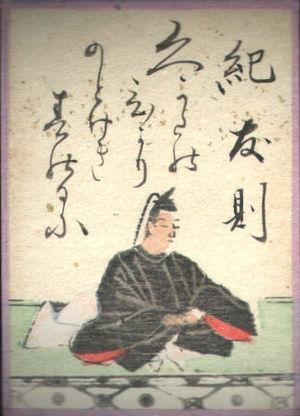
Le Ogura hyakunin isshu est une célèbre compilation de poèmes classiques japonais. Ce nom peut aussi faire référence au jeu karuta qui se base sur ce fameux recueil.